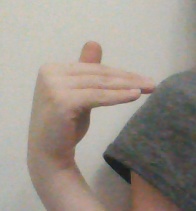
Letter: khaa